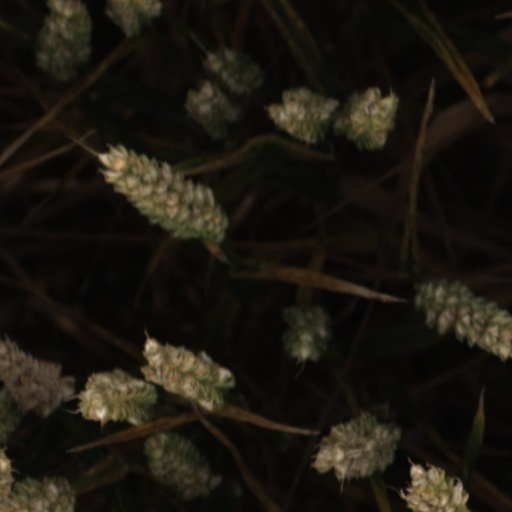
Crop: wheat